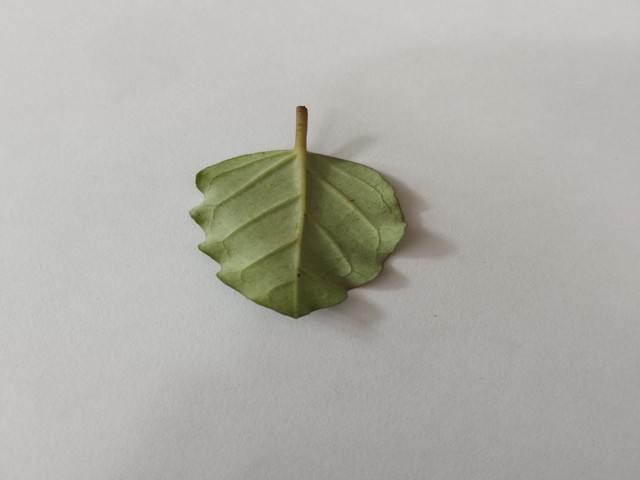
Plant: punarnava